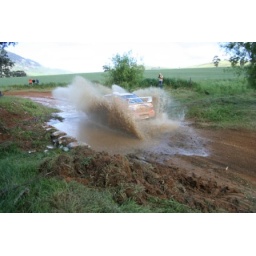
Look at the understurbed surface of the water near the edge. The car went through at about 140kph